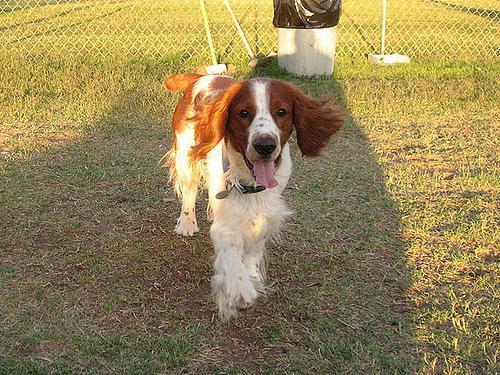
Welsh_springer_spaniel